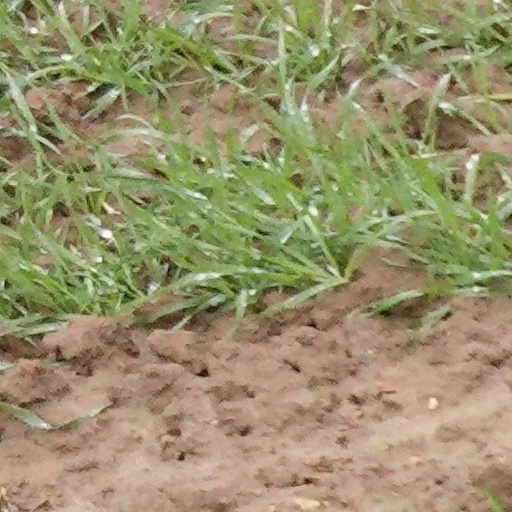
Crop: wheat